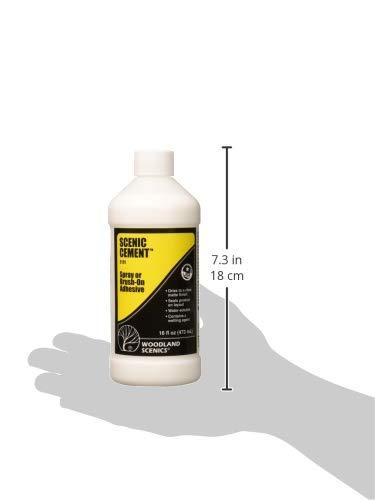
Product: Scenic Cement (16 oz.)
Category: Industrial & Scientific | Adhesives, Sealants & Lubricants | Contact Cements
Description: Brand name: Woodland Scenics.
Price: from 7 sellers
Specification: ASIN:B0006N71KS|ShippingWeight:1.24pounds|DateFirstAvailable:March27,2007